Astrid S

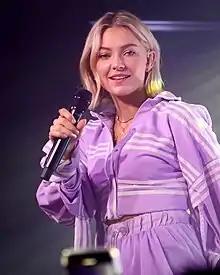
Astrid S performing in March 2019

Astrid Smeplass (born 29 October 1996), known professionally as Astrid S, is a Norwegian singer and songwriter. In 2013, she placed fifth in the Norwegian version of "Pop Idol", entitled "Idol – Jakten på en superstjerne". In 2020, she released her debut studio album, "Leave It Beautiful", through Universal.